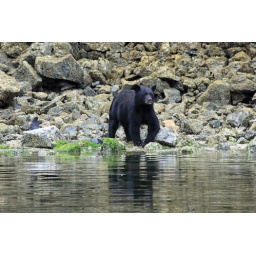
Black bear hunting for crabs under the rocks at low tide, Clayoquot Sound